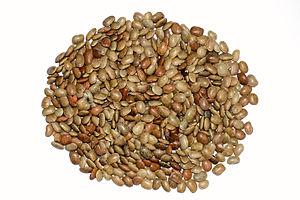
Macrotyloma est un genre de plantes dicotylédones de la famille des Fabaceae, sous-famille des Faboideae, originaire d'Afrique et d'Asie, qui comprend environ 25 espèces acceptées.